Tarekeniwal

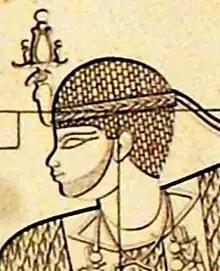
Portrait of Tarekeniwal from his tomb

Tarekeniwal was a Kushite King of Meroë of whom little is known. He likely reigned in the second half of the 2nd century AD. Tarekeniwal is only known from his pyramid in Meroe (Beg. N 19). His name appears on the pylon of the cult chapel in front of the pyramid, which was in modern times restored. The chapel and its decoration is still well preserved.